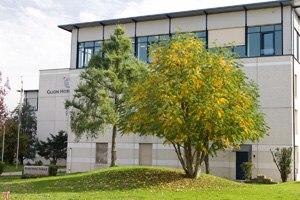
L'Institut de hautes études de Glion est une école privée d'enseignement supérieur regroupant deux campus en Suisse, à Glion et à Bulle ainsi qu'un campus à Londres, Grande-Bretagne. Fondée en 1962 dans l’ancien hôtel Bellevue, Glion fut la première école privée en Suisse à offrir des programmes de gestion hôtelière à un niveau universitaire.